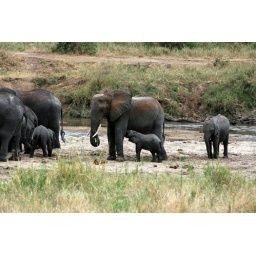
Elephants spray red dirt over themselves by the river bed. The dirt keeps them cool from the blazing sun.